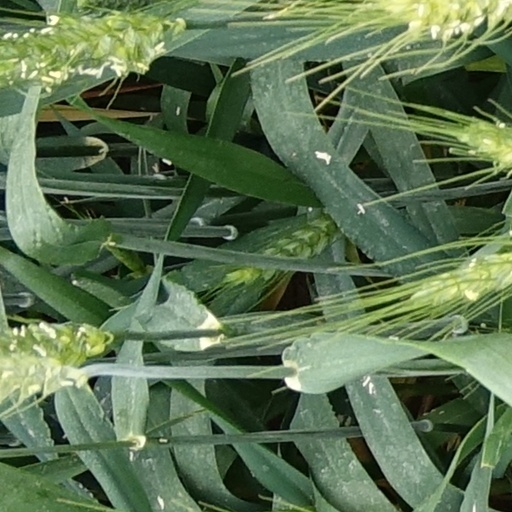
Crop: wheat